National Democratic Party of Germany

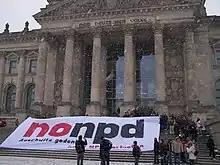
A 2007 Union of Persecutees of the Nazi Regime demonstration at the Reichstag calling for the NPD to be banned. The banner reads "Auschwitz gedenkt" ("Remember Auschwitz").

The NPD's strategy has been to create "nationally liberated zones" and circumvent its marginal electoral status by concentrating on regions where support is strongest. In March 2006, musician Konstantin Wecker tried to set up an in-school anti-fascist concert in Halberstadt, Saxony-Anhalt two weeks before the state elections. The NPD argued that because of politics, the date and the in-school venue, the concert "was an unacceptable form of political campaigning." In protest, the NPD vowed to buy the tickets and turn up en masse at Wecker's show, which led local authorities to cancel the event. The Social Democrats and the Greens were outraged by the decision, which the Central Council of Jews in Germany criticized as "politically bankrupt".